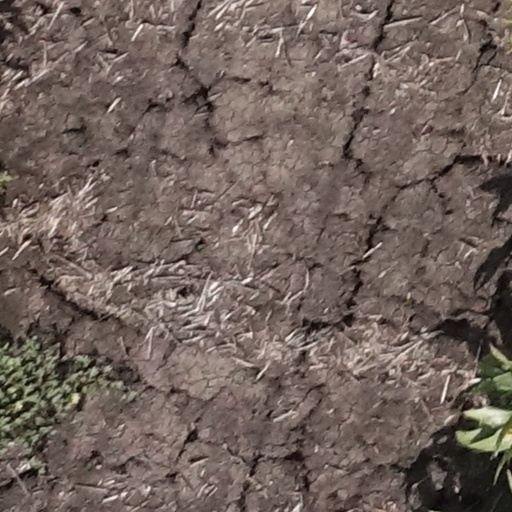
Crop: sorghum